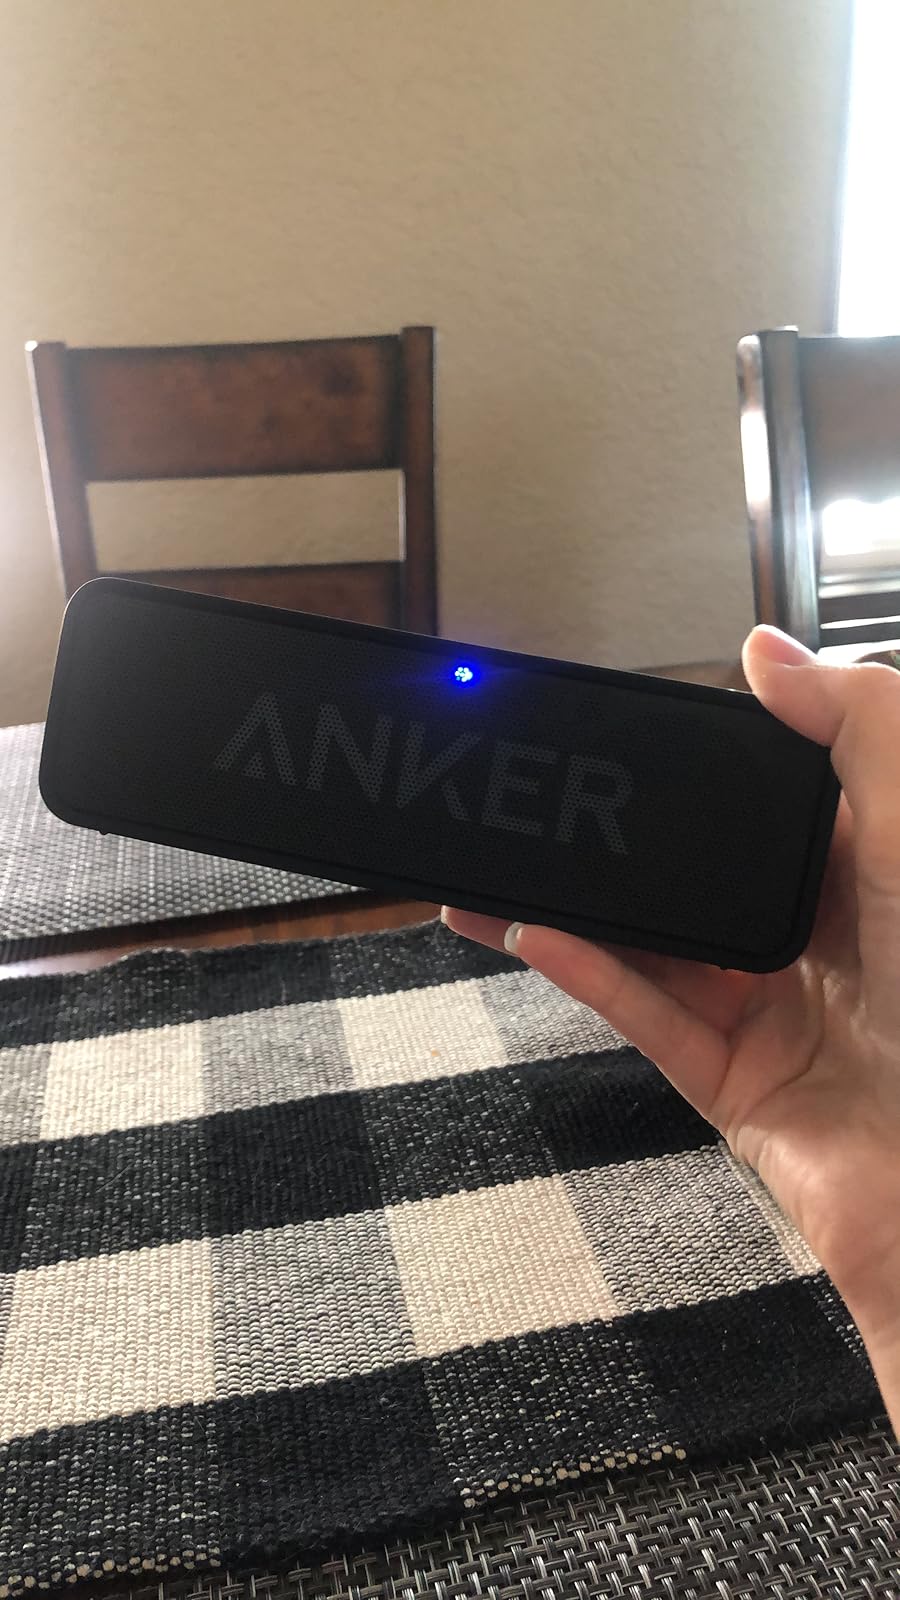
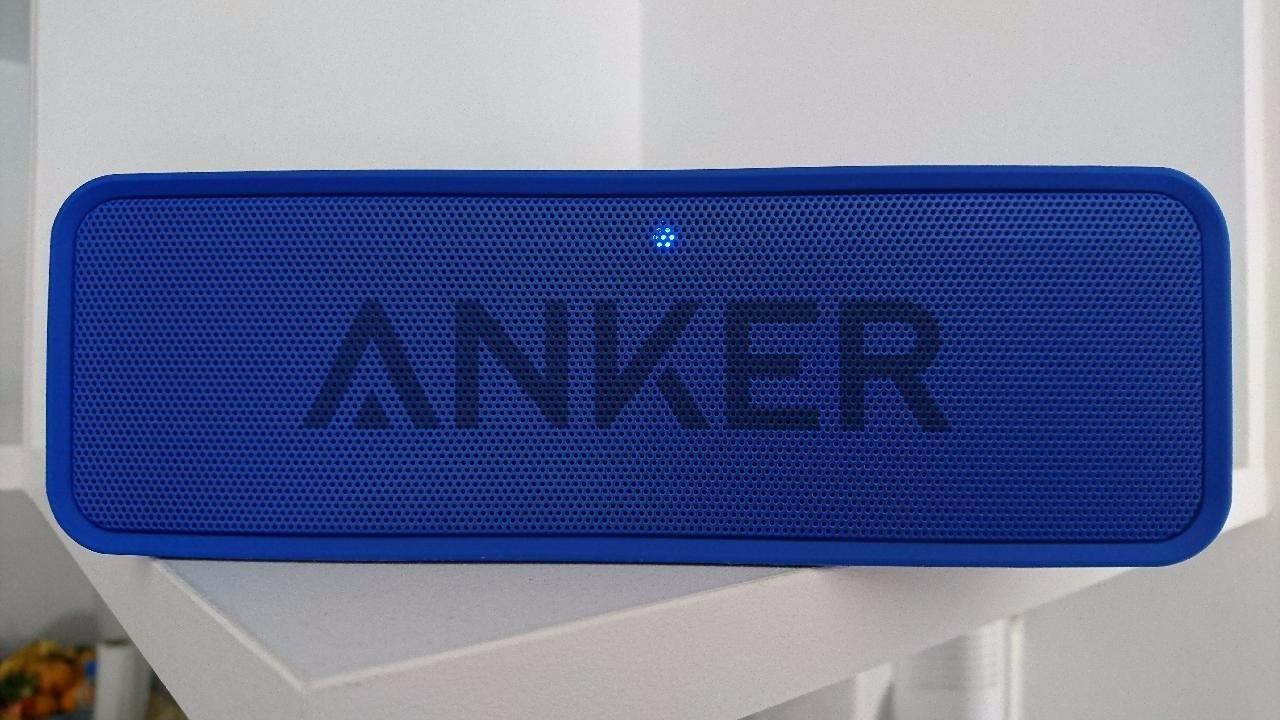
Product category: speaker
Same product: no